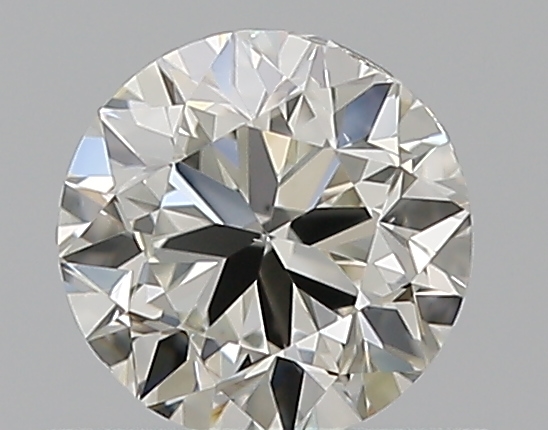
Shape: round
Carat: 0.5
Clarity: VS1
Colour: J
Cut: VG
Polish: EX
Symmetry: VG
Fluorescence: N
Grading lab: GIA
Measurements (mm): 4.93 x 4.97 x 3.16